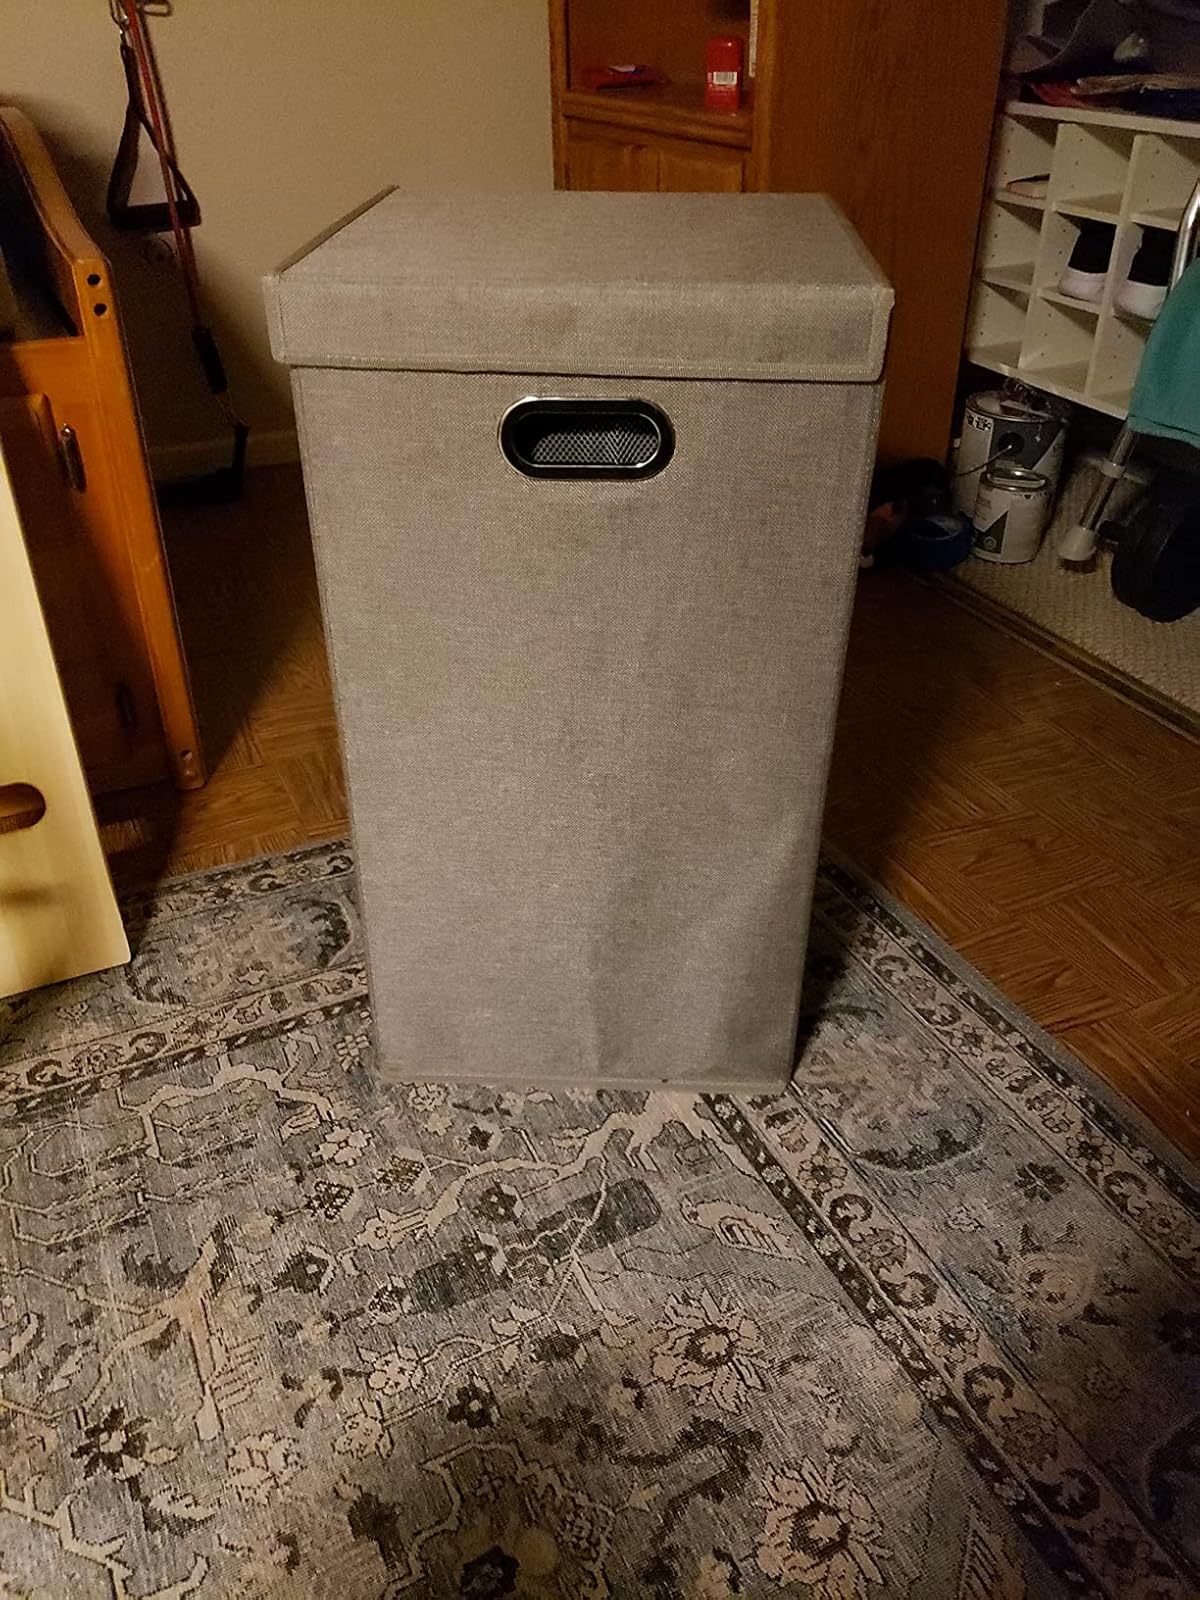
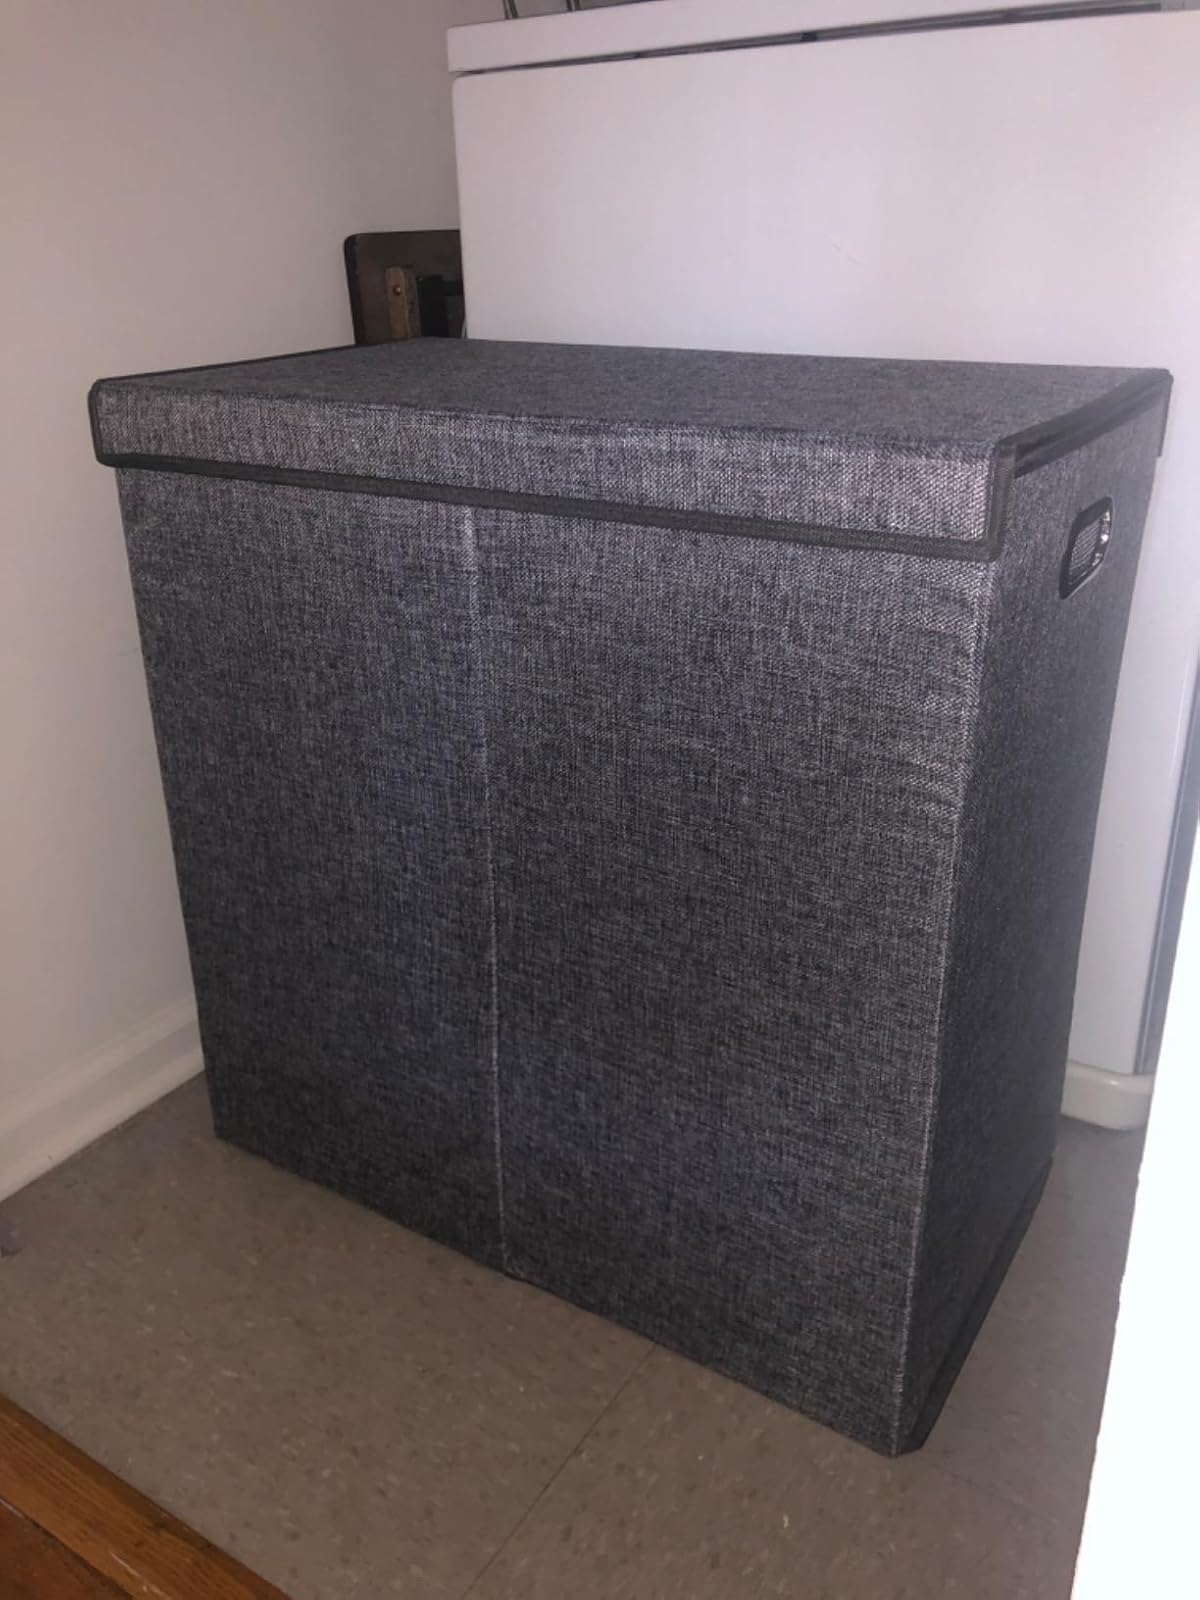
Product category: items_hamper
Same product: no